Sonoma County, California

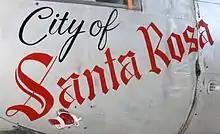
"City of Santa Rosa", an A-26 Invader attack bomber built in 1944

The 2010 United States census reported that Sonoma County had a population of 483,878. The racial makeup of Sonoma County was 371,412 (76.8%) White, 7,610 (1.6%) African American, 6,489 (1.3%) Native American, 18,341 (3.8%) Asian, 1,558 (0.3%) Pacific Islander, 56,966 (11.8%) from other races, and 21,502 (4.4%) from two or more races. There were 120,430 residents of Hispanic or Latino ancestry, of any race (24.9%).